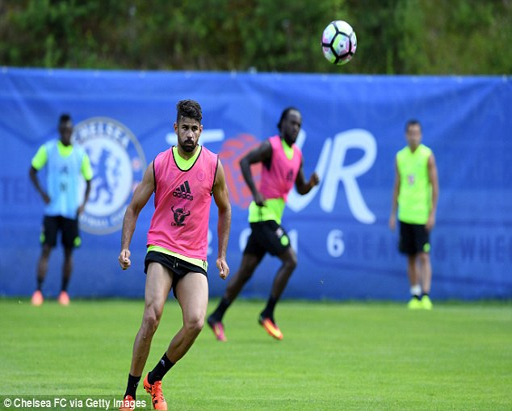
football player has been linked with a return but is an important component of team